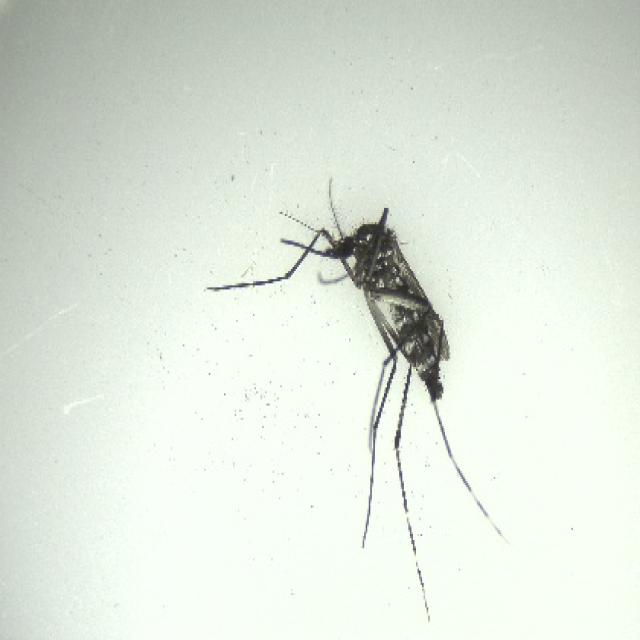
Species: aedes_albopictus